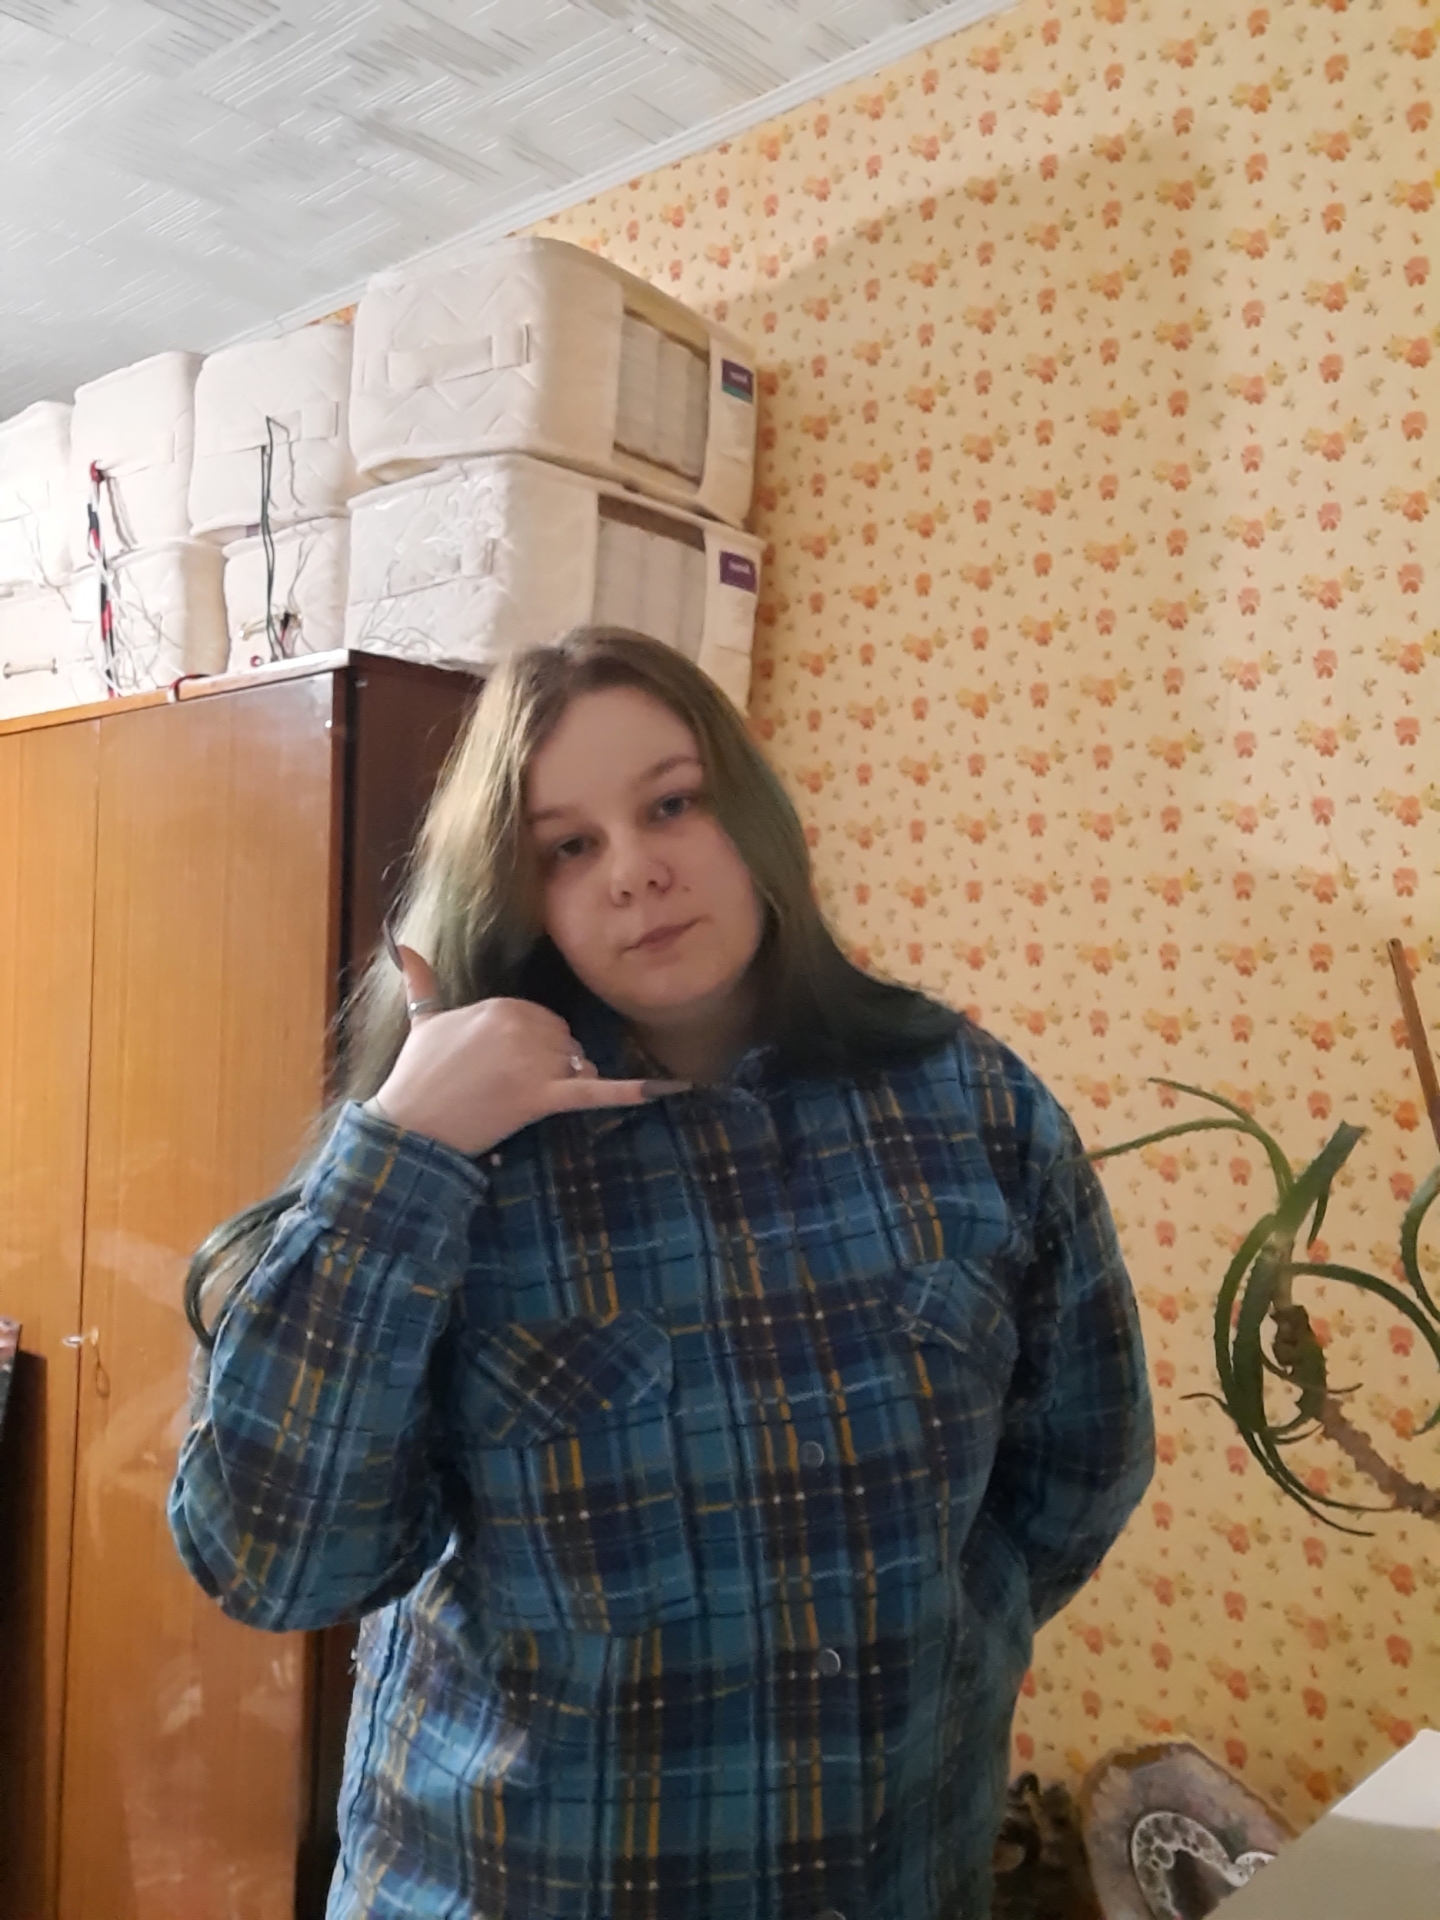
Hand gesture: call